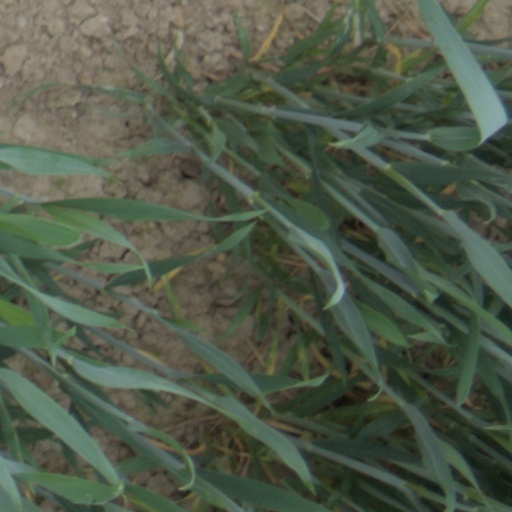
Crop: wheat